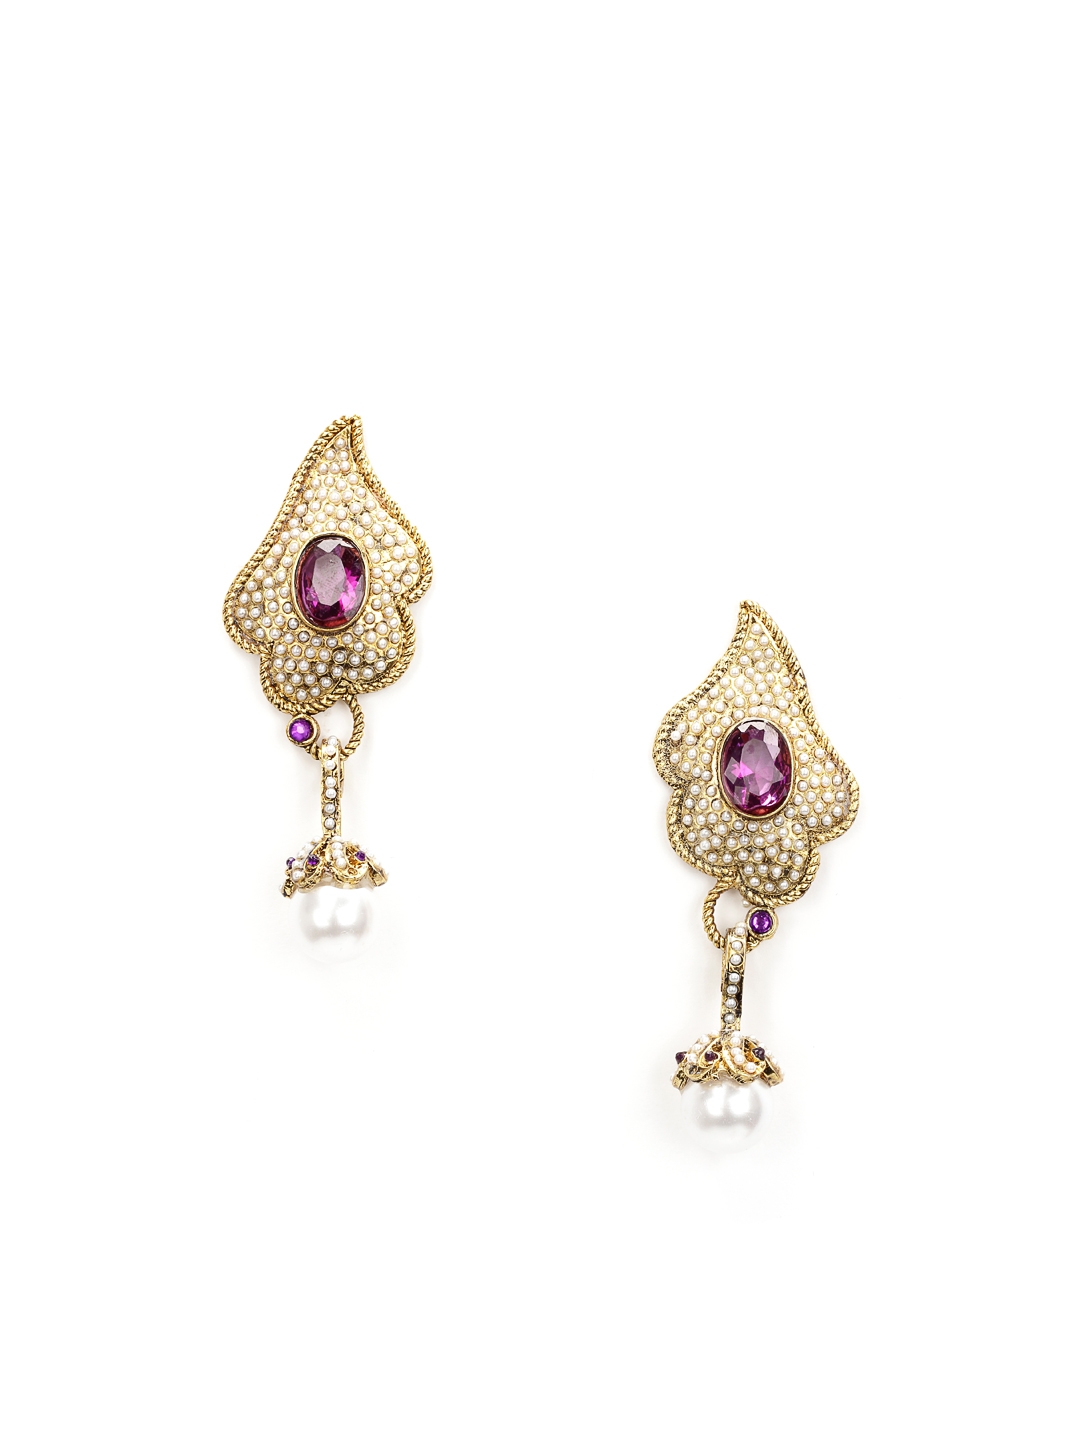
Royal Diadem Purple Earrings
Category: Accessories / Jewellery / Earrings
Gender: Women
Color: Gold
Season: Summer 2012
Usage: Ethnic